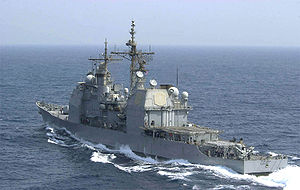
Combined Task Force 151 / Styrkens flagskibe
Combined Task Force 151 er en international maritim task force, der blev etableret som et forsøg på at dæmme op for pirateriet ud for Afrikas Horn.